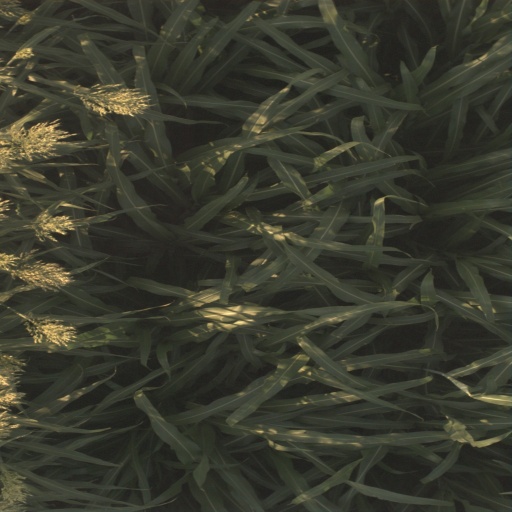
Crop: sorghum